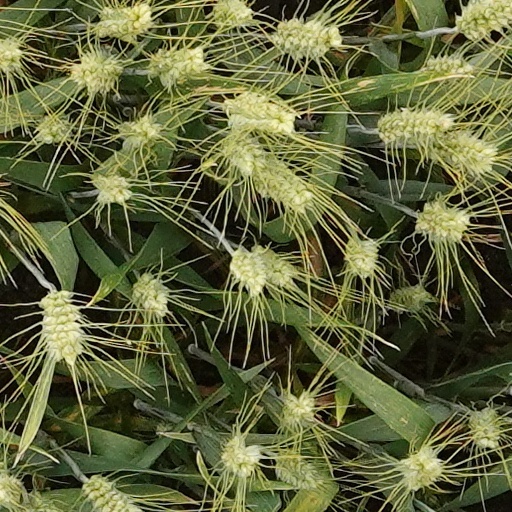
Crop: wheat